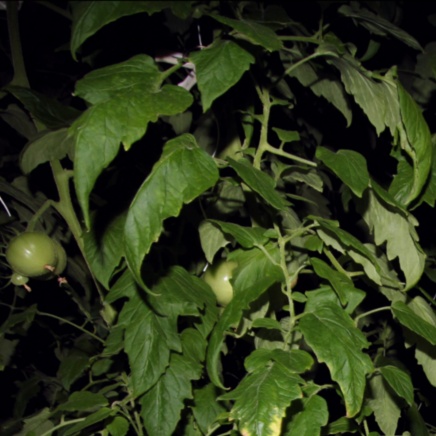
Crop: tomato